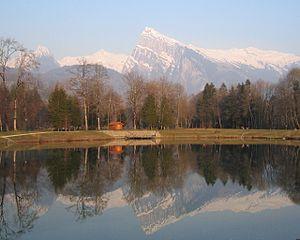
Morillon est une commune française de Haute-Savoie, station touristique d'hiver et d'été.